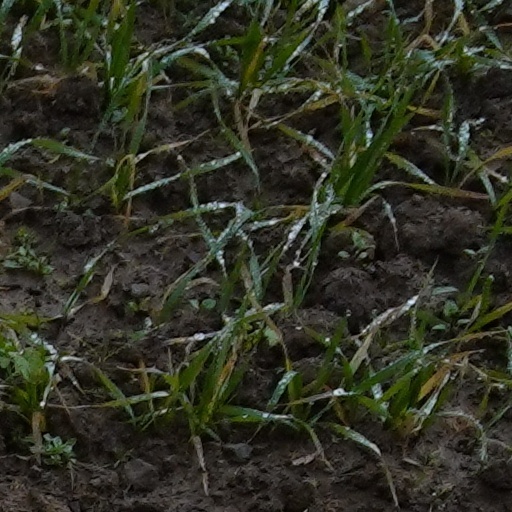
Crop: wheat